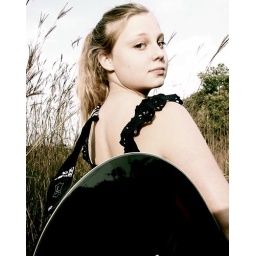
my friend and i were playing around with my guitar and this beautiful field across the street from my house.